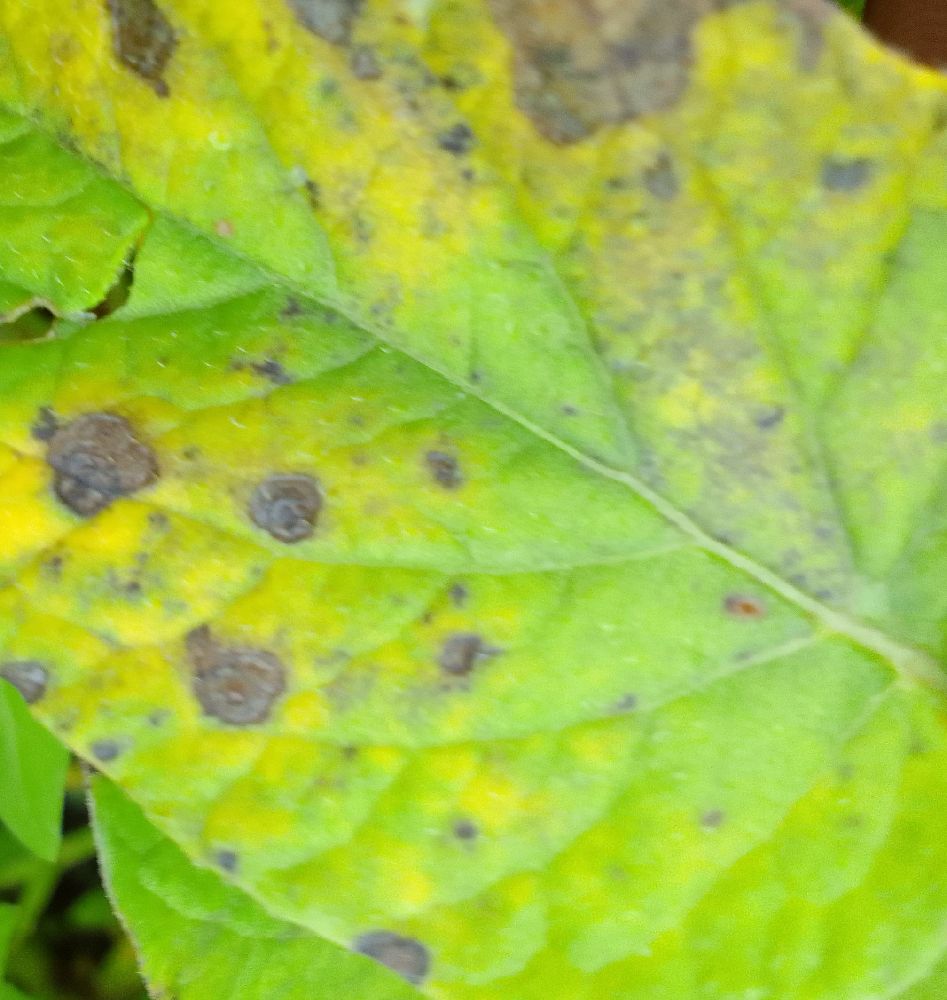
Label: Early blight